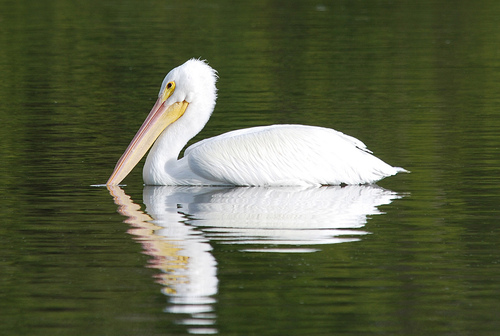
this is a large white bird with a long light pink beak and a long neck.
large white bird with long neck, long peach color beak and small black eyesan all white bird, with a white breast, neck, throat and wings, sits with its feet and belly in a pond, as well as the tip of its long yellow and peach bill.
this bird is mostly white with a long neck and an extremely long bill.
a very large bird with white fluffy feathers and a long bill.
this bird has a pink and yellow bill, with a long neck and white head and body.
this all white swimming bird has a long orange beak and small black eyes.
a large white bird, with a long flat bill.
the bird is large in size and is white in color with a large orange bill.
this is a large white bird with a pink and yellow long beak, it's neck is long and head is small.
Species: White Pelican